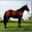
Label: horse